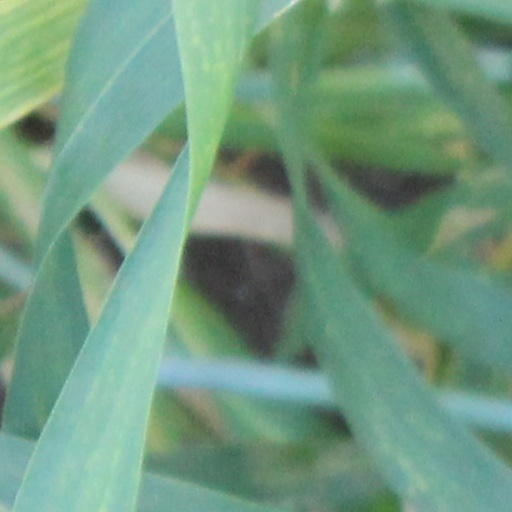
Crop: wheat